Guinness Black Lager

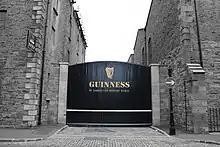
Crane Street entrance to the Guinness brewery in Dublin

The new product is aimed at young men who prefer chilled, bottled lagers to pints of beer. Guinness believes there are lager drinkers that may be interested in a dark beer but not their famous stout. It is being sold in 330 millilitre bottles for six to nine months in Northern Ireland, as a test market for Europe, and in Malaysia to see whether there are opportunities for the product elsewhere. In Malaysia, the beer will be known as Guinness Premium Beer. It will be offered at a comparable price to other premium lagers. The move follows previous attempts by Diageo to boost sales by introducing variations of Guinness stout. In 2005, the company sold Brew 39 in bars in Dublin and before that it introduced Guinness XXX Extra Strong, Guinness Gold. If the beer sells well during its trial, it will be introduced to other markets in Ireland, Europe and the U.S.